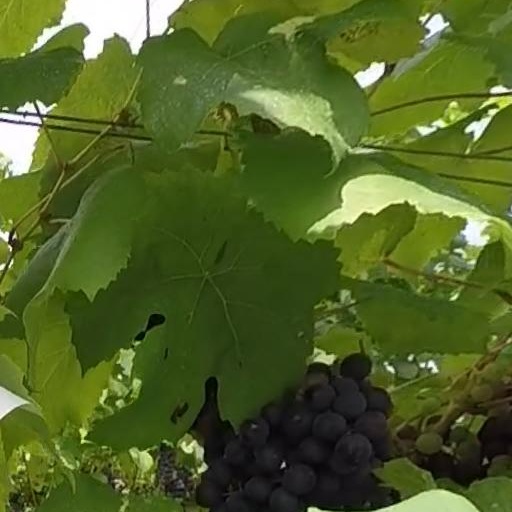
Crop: grape